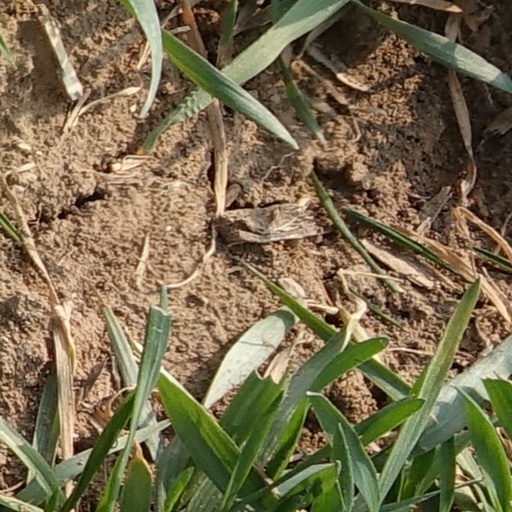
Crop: wheat